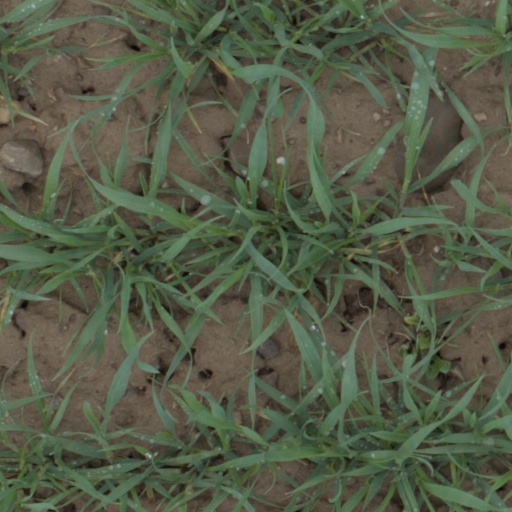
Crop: wheat